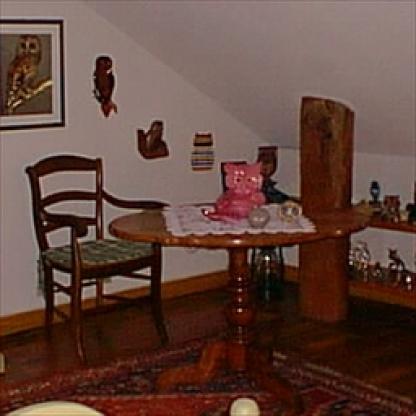
Scene: Indoor